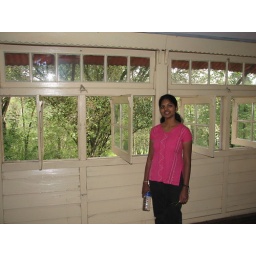
one of the balcony in the wooden bungalow